The Turn of the Wheel

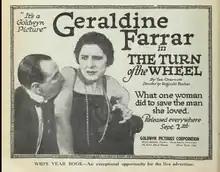
Lobby card

The Turn of the Wheel is a lost 1918 American silent romantic drama film produced and distributed by Goldwyn Pictures. Reginald Barker directed and Geraldine Farrar starred.